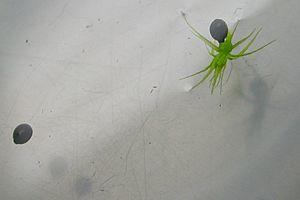
Aldrovanda vesiculosa est une espèce de plantes aquatiques carnivores de la famille des Droseraceae. Elle est très rare dans le monde.